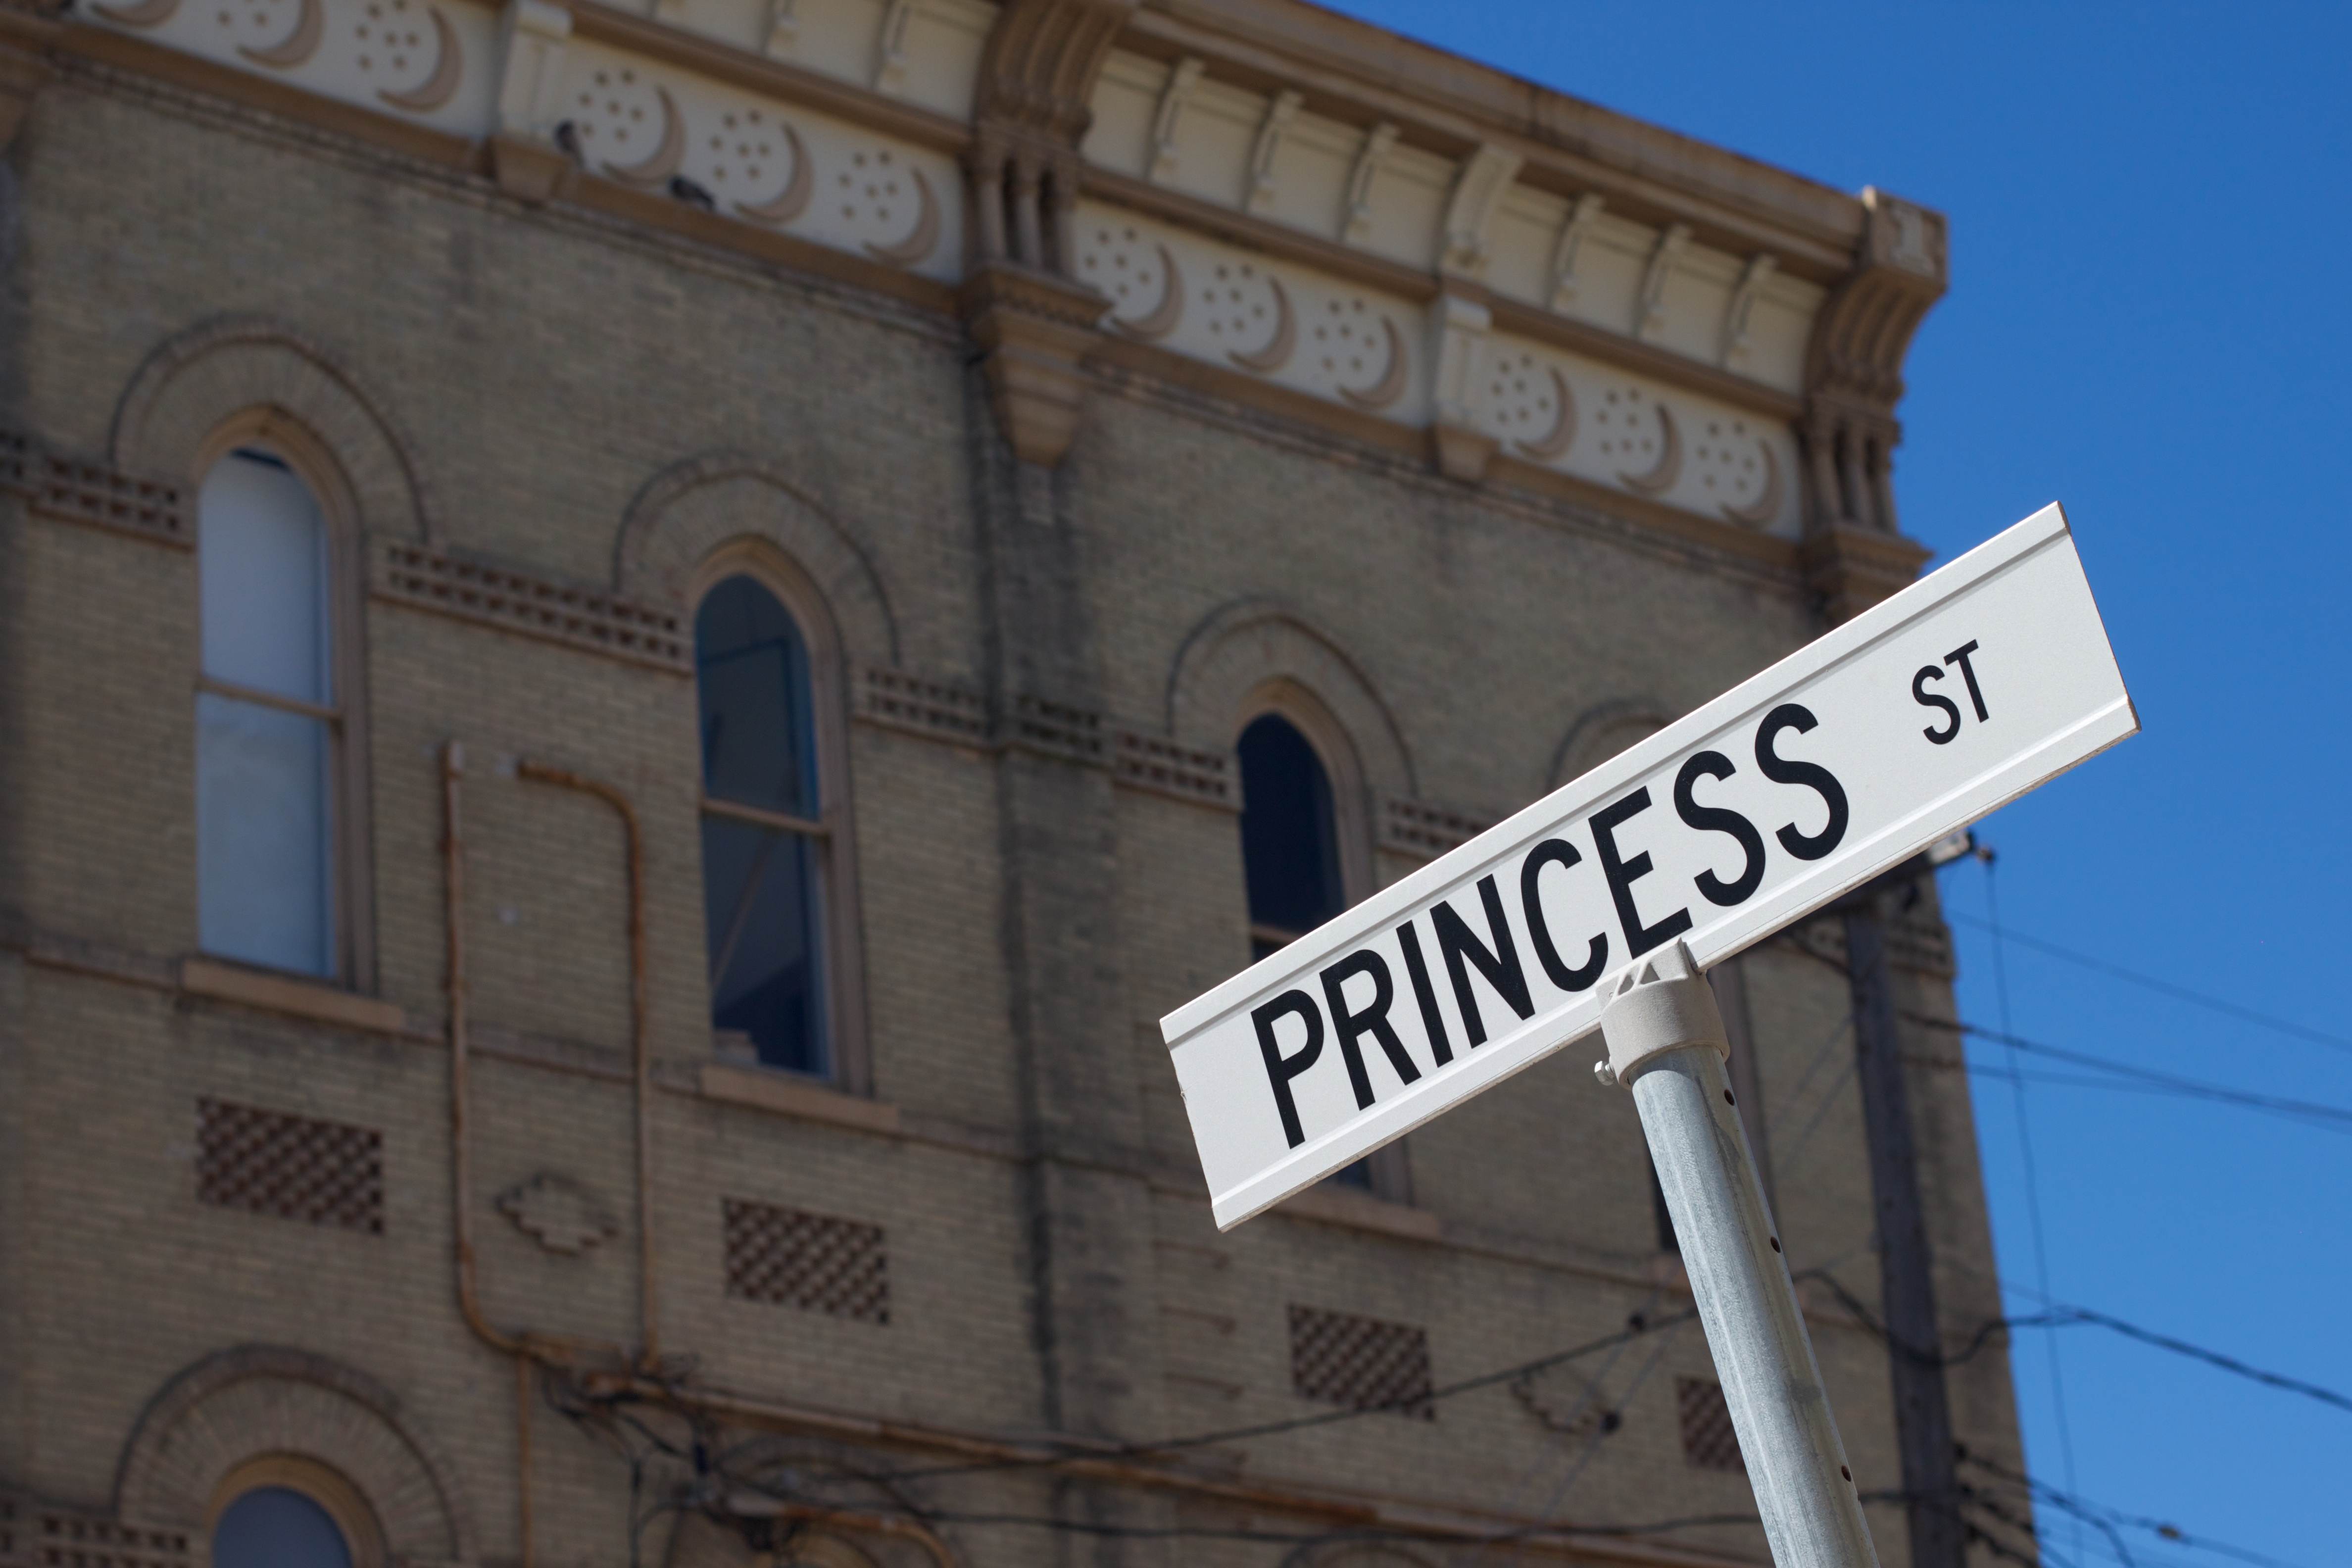
sign, facade, street sign, odyssey, 2011365